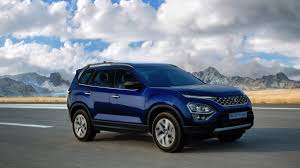
Label: noambulance